San Juan, Puerto Rico

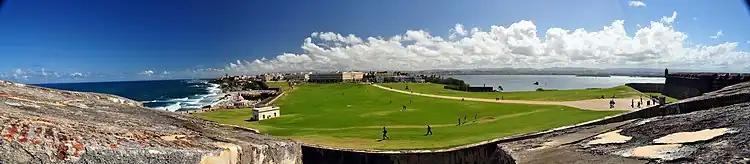
El Morro Esplanade as seen from the castle walls.

As with other parts of Puerto Rico and the Caribbean, San Juan is often blanketed by waves of Saharan dust coming from the Sahara across the Atlantic Ocean in Northern Africa. Although beneficial to the tropical environment, these dust storms have recently become hazardous to human health causing haze and overheating in urban areas of the island. Due to San Juan's relatively flat geography, the dust often settles in these flat coastal regions of Puerto Rico as its flow is blocked by the higher altitude Cordillera Central to the south, causing intense episodes of haze to settle for long periods of time, especially during periods of more scarce rainfall. Recent advancements include early warning systems to prepare the population for these intense episodes by both local authorities and the EPA.